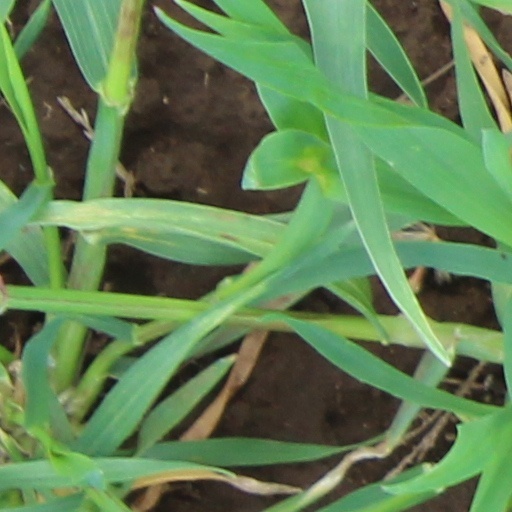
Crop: wheat